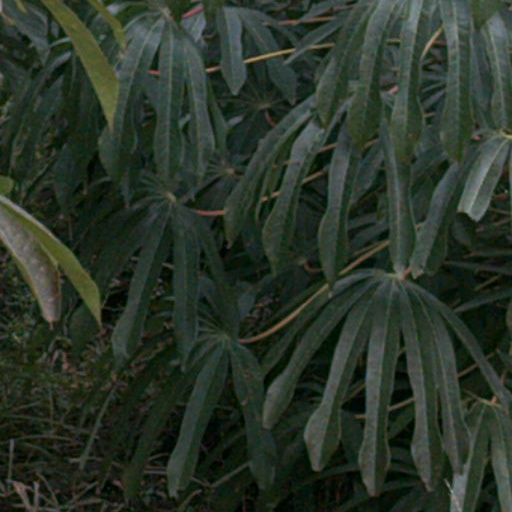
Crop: cassava